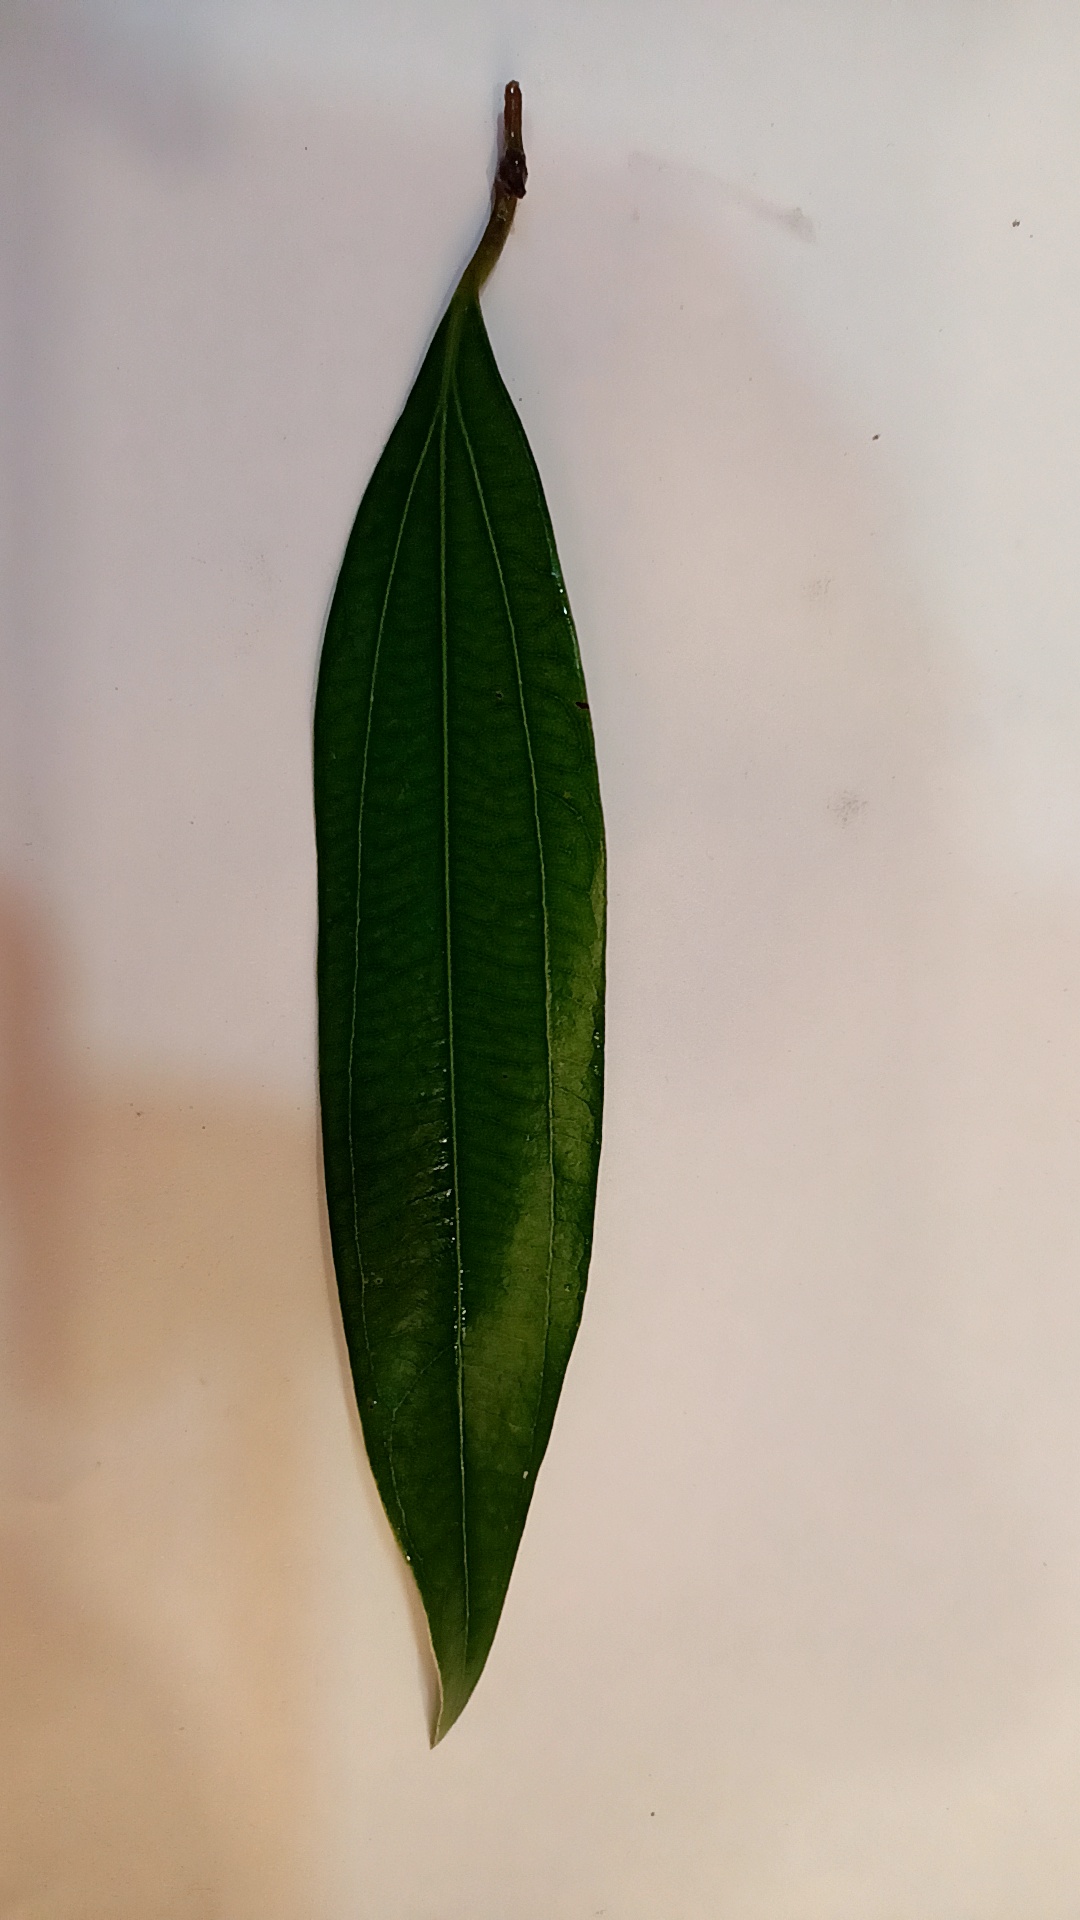
Label: Healthy